Paul Botten-Hansen

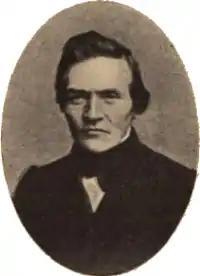
Paul Botten-Hansen

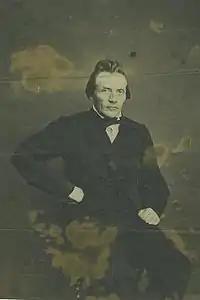
Paul Botten-Hansen

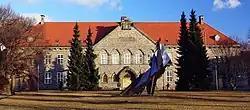
Botten-Hansen's book collection formed the basis for Bergen Public Library, established in 1874

Paul Botten-Hansen (26 December 1824 – 7 July 1869) was a Norwegian librarian, book collector, magazine editor and literary critic.